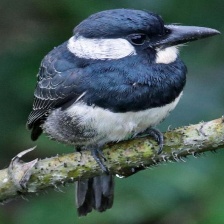
Species: BLACK BREASTED PUFFBIRD
Scientific name: NOTHARCHUS PECTORALIS